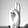
ASL letter: U